Knott's Berry Farm

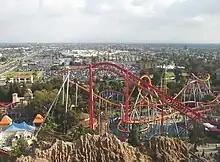

The museum was once housed in a building (which has since been razed) at Knott's Berry Farm between Jeffries Barn (now known as the Wilderness Dance Hall) and the schoolhouse. The Western Trails Museum at Knott's is now just south of the saloon in Ghost Town.